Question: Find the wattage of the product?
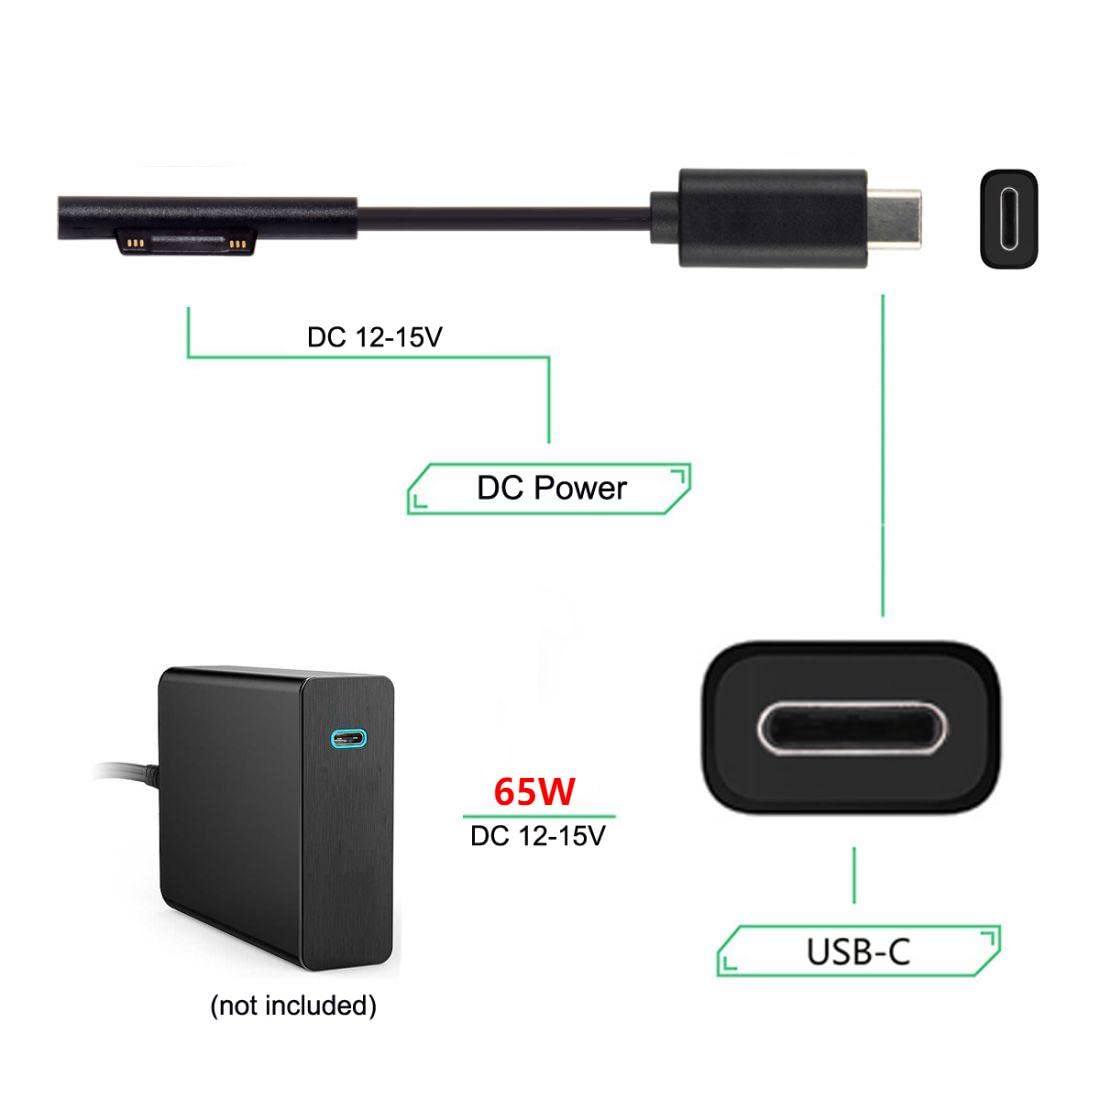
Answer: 65.0 watt